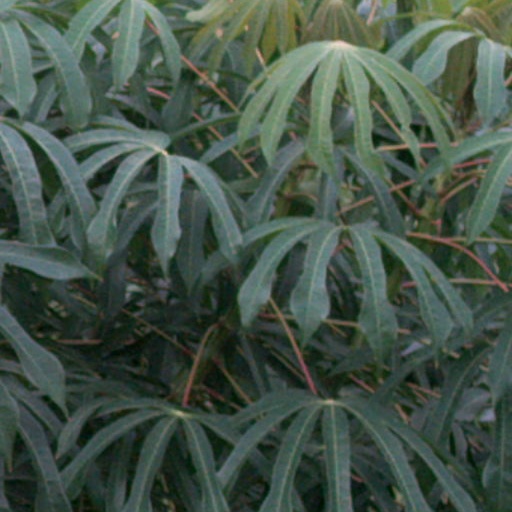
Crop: cassava